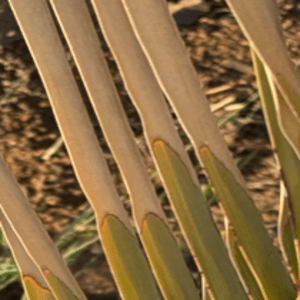
Label: Potassium Deficiency